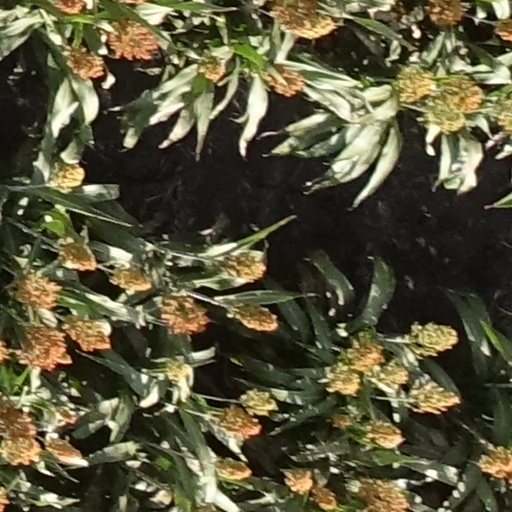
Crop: sorghum